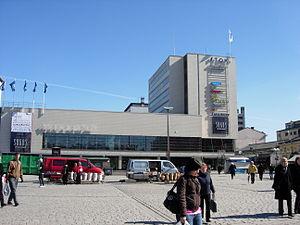
Les Grands magasins Sokos sont une chaîne de Grands magasins en Finlande faisant partie du Groupe S.